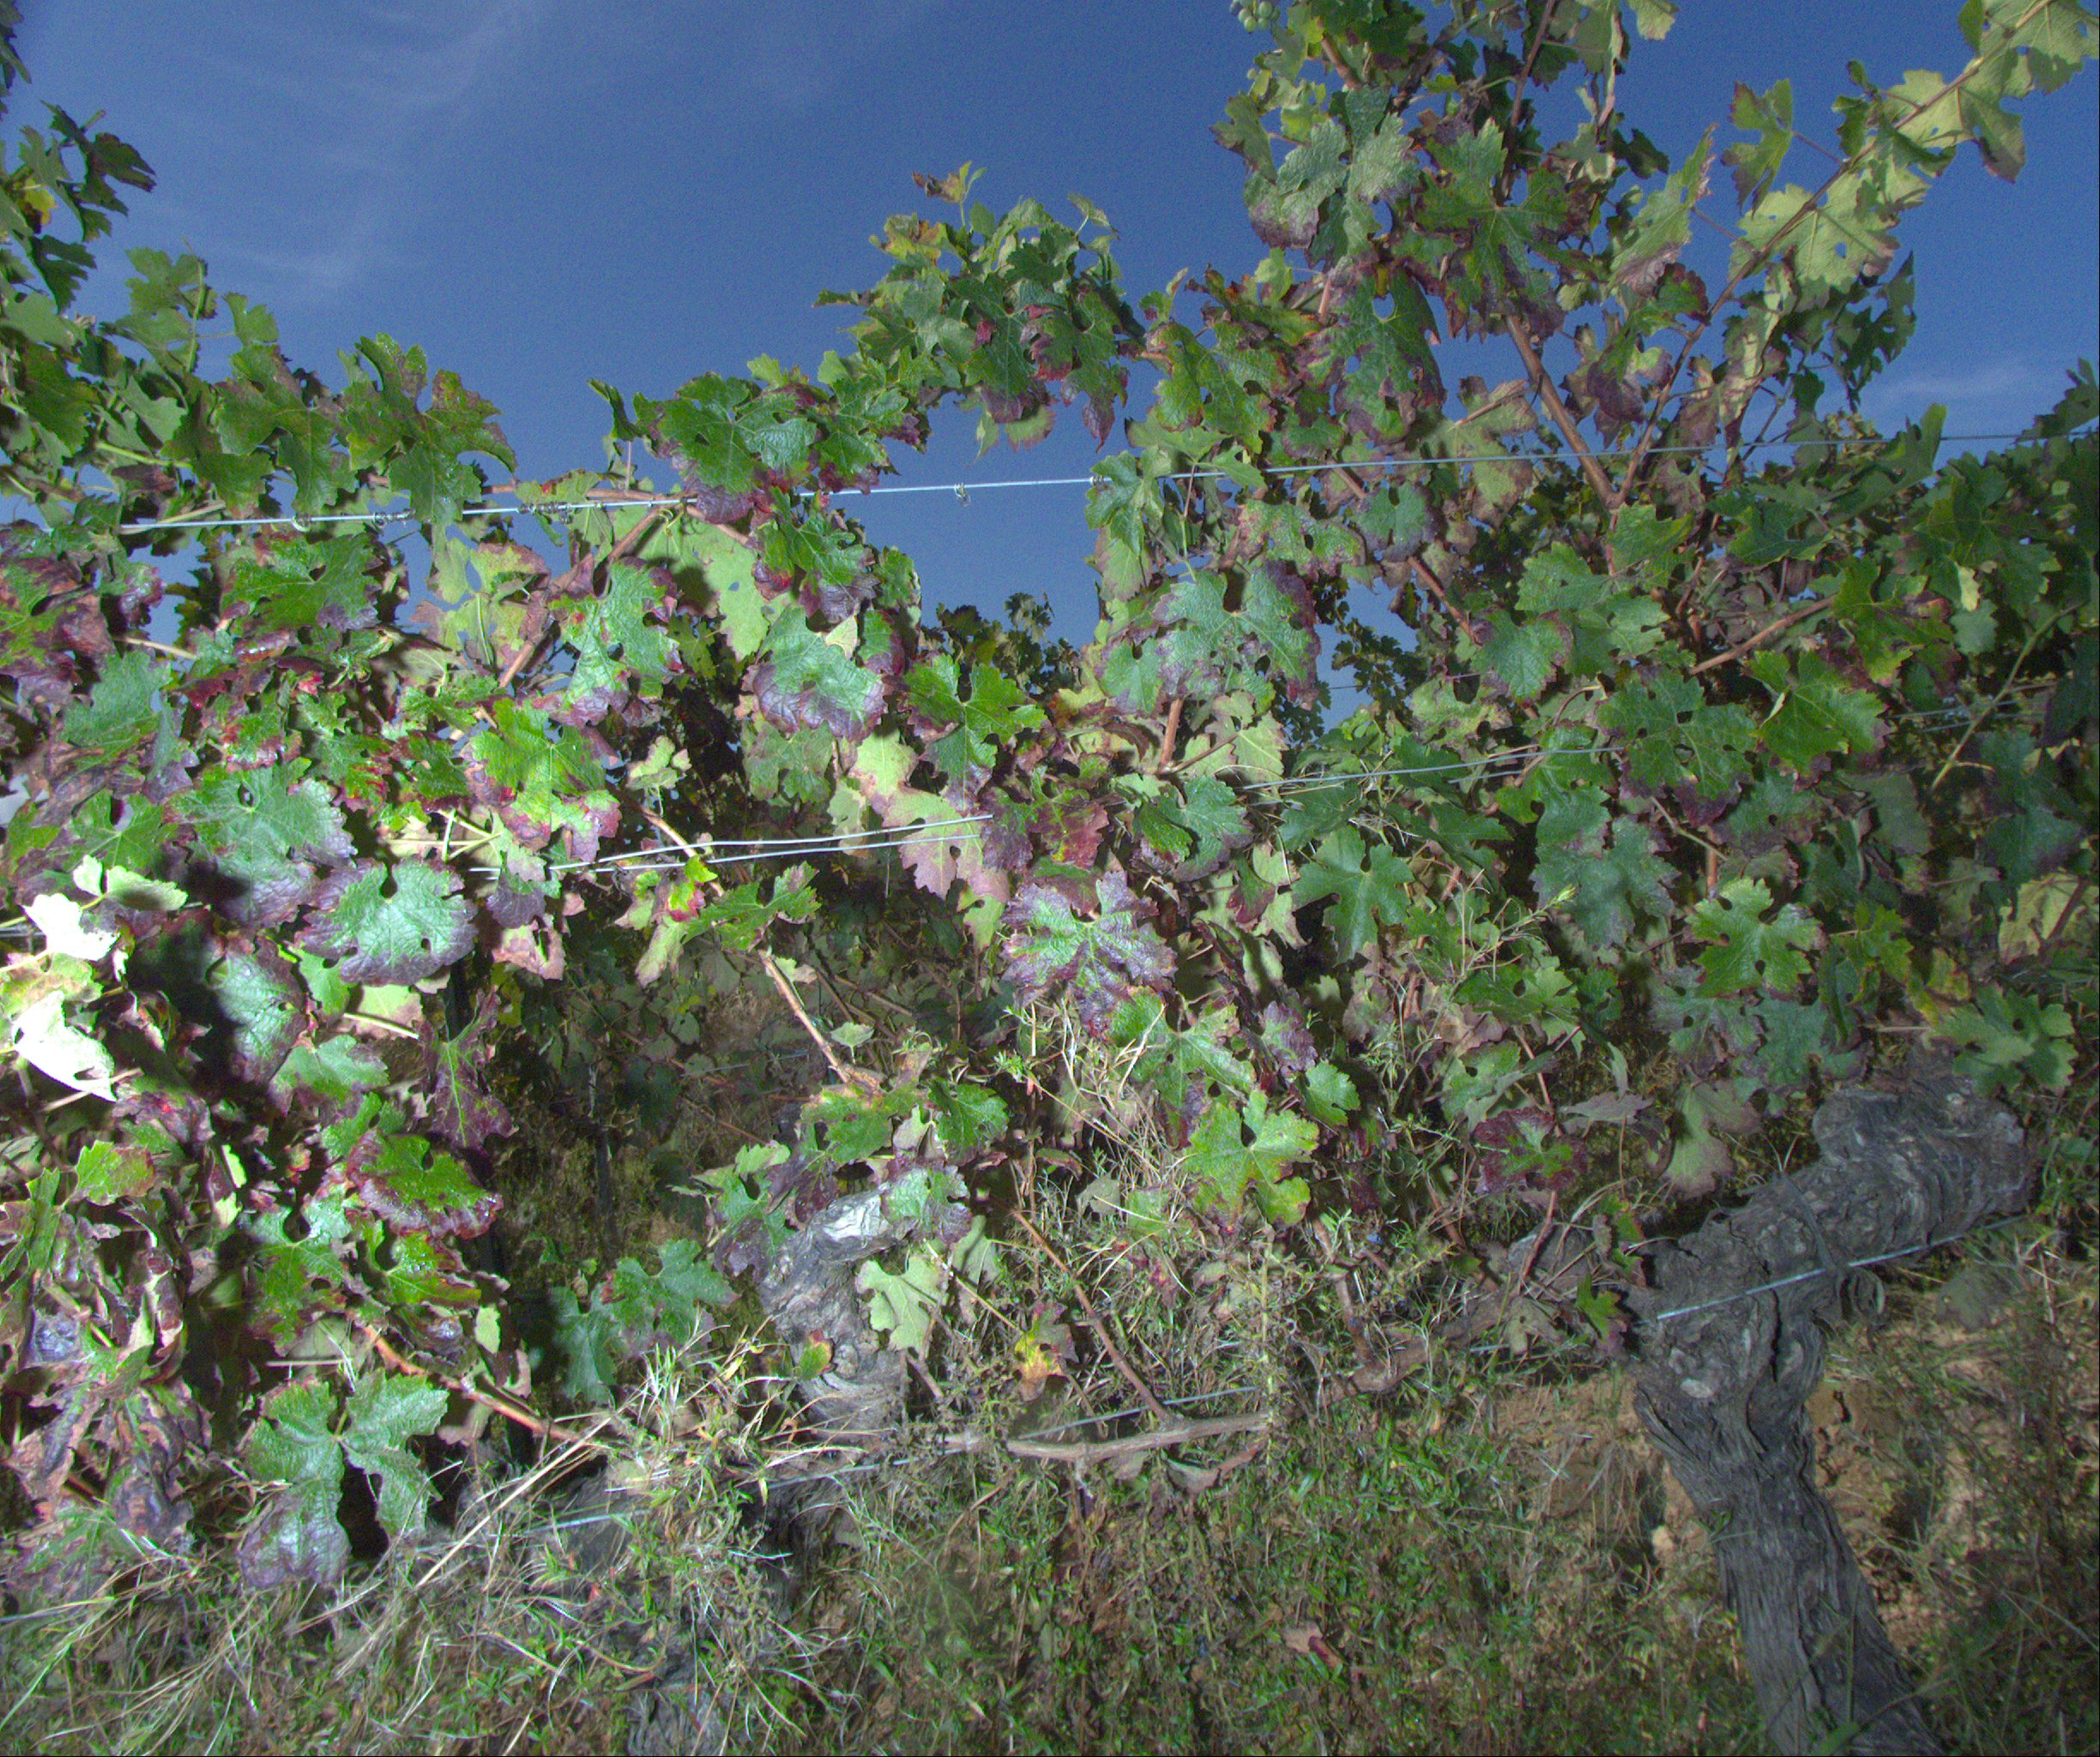
Grape variety: cabernet-sauvignon
Disease: confounding disease (conf)